History of Wrocław

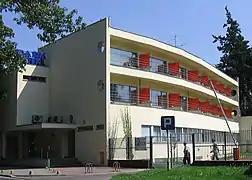
Wohnungs-und Werkraumausstellung, a building designed by Hans Scharoun, today Park Hotel

The end of the German Empire led to workers' and soldiers' councils taking over civilian and military power across Germany with little or no opposition from the former imperial authorities. In Breslau, too, the authorities were deposed without larger tumults. When Lord Mayor Paul Mattig and Archbishop Bertram, among others, called for a continuance of public duty and ordered General Pfeil of the VI Army Corps to release all political prisoners, Pfeil ordered his soldiers to leave the barracks and, as his last military order, allowed a demonstration of Social Democrats in the "Jahrhunderthalle". One day later, soldiers' councils in the army and the Committee of Public Safety were formed. On the same day, a "Volksrat" (people's council) of Social Democrats, Liberals, the Catholic Centre Party and trade unions was founded, led by Social Democrat Paul Löbe. As relations between the Volksrat and Löbe's opponents were mostly consensual, the revolution in Breslau was peaceful.